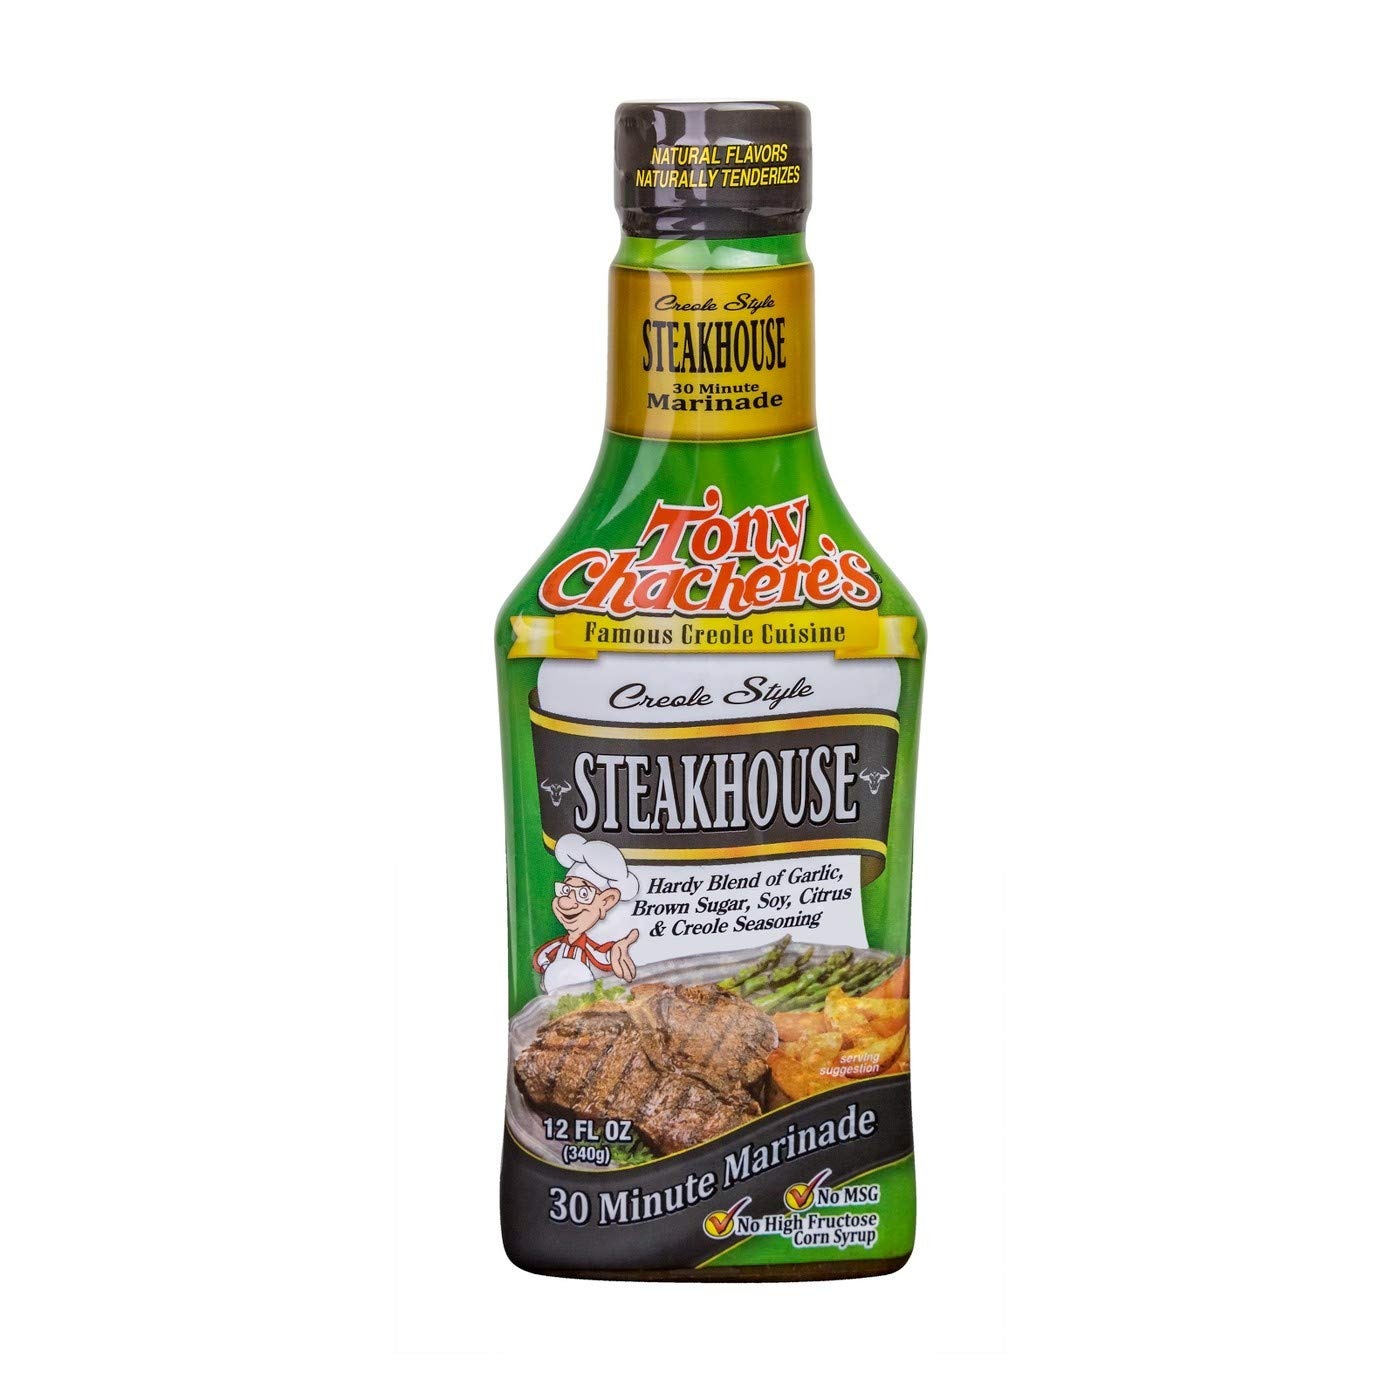
Item Name: Tony Chacheres Marinade Steakhse Porabl
Value: 12.0
Unit: Fl Oz

Price: 10